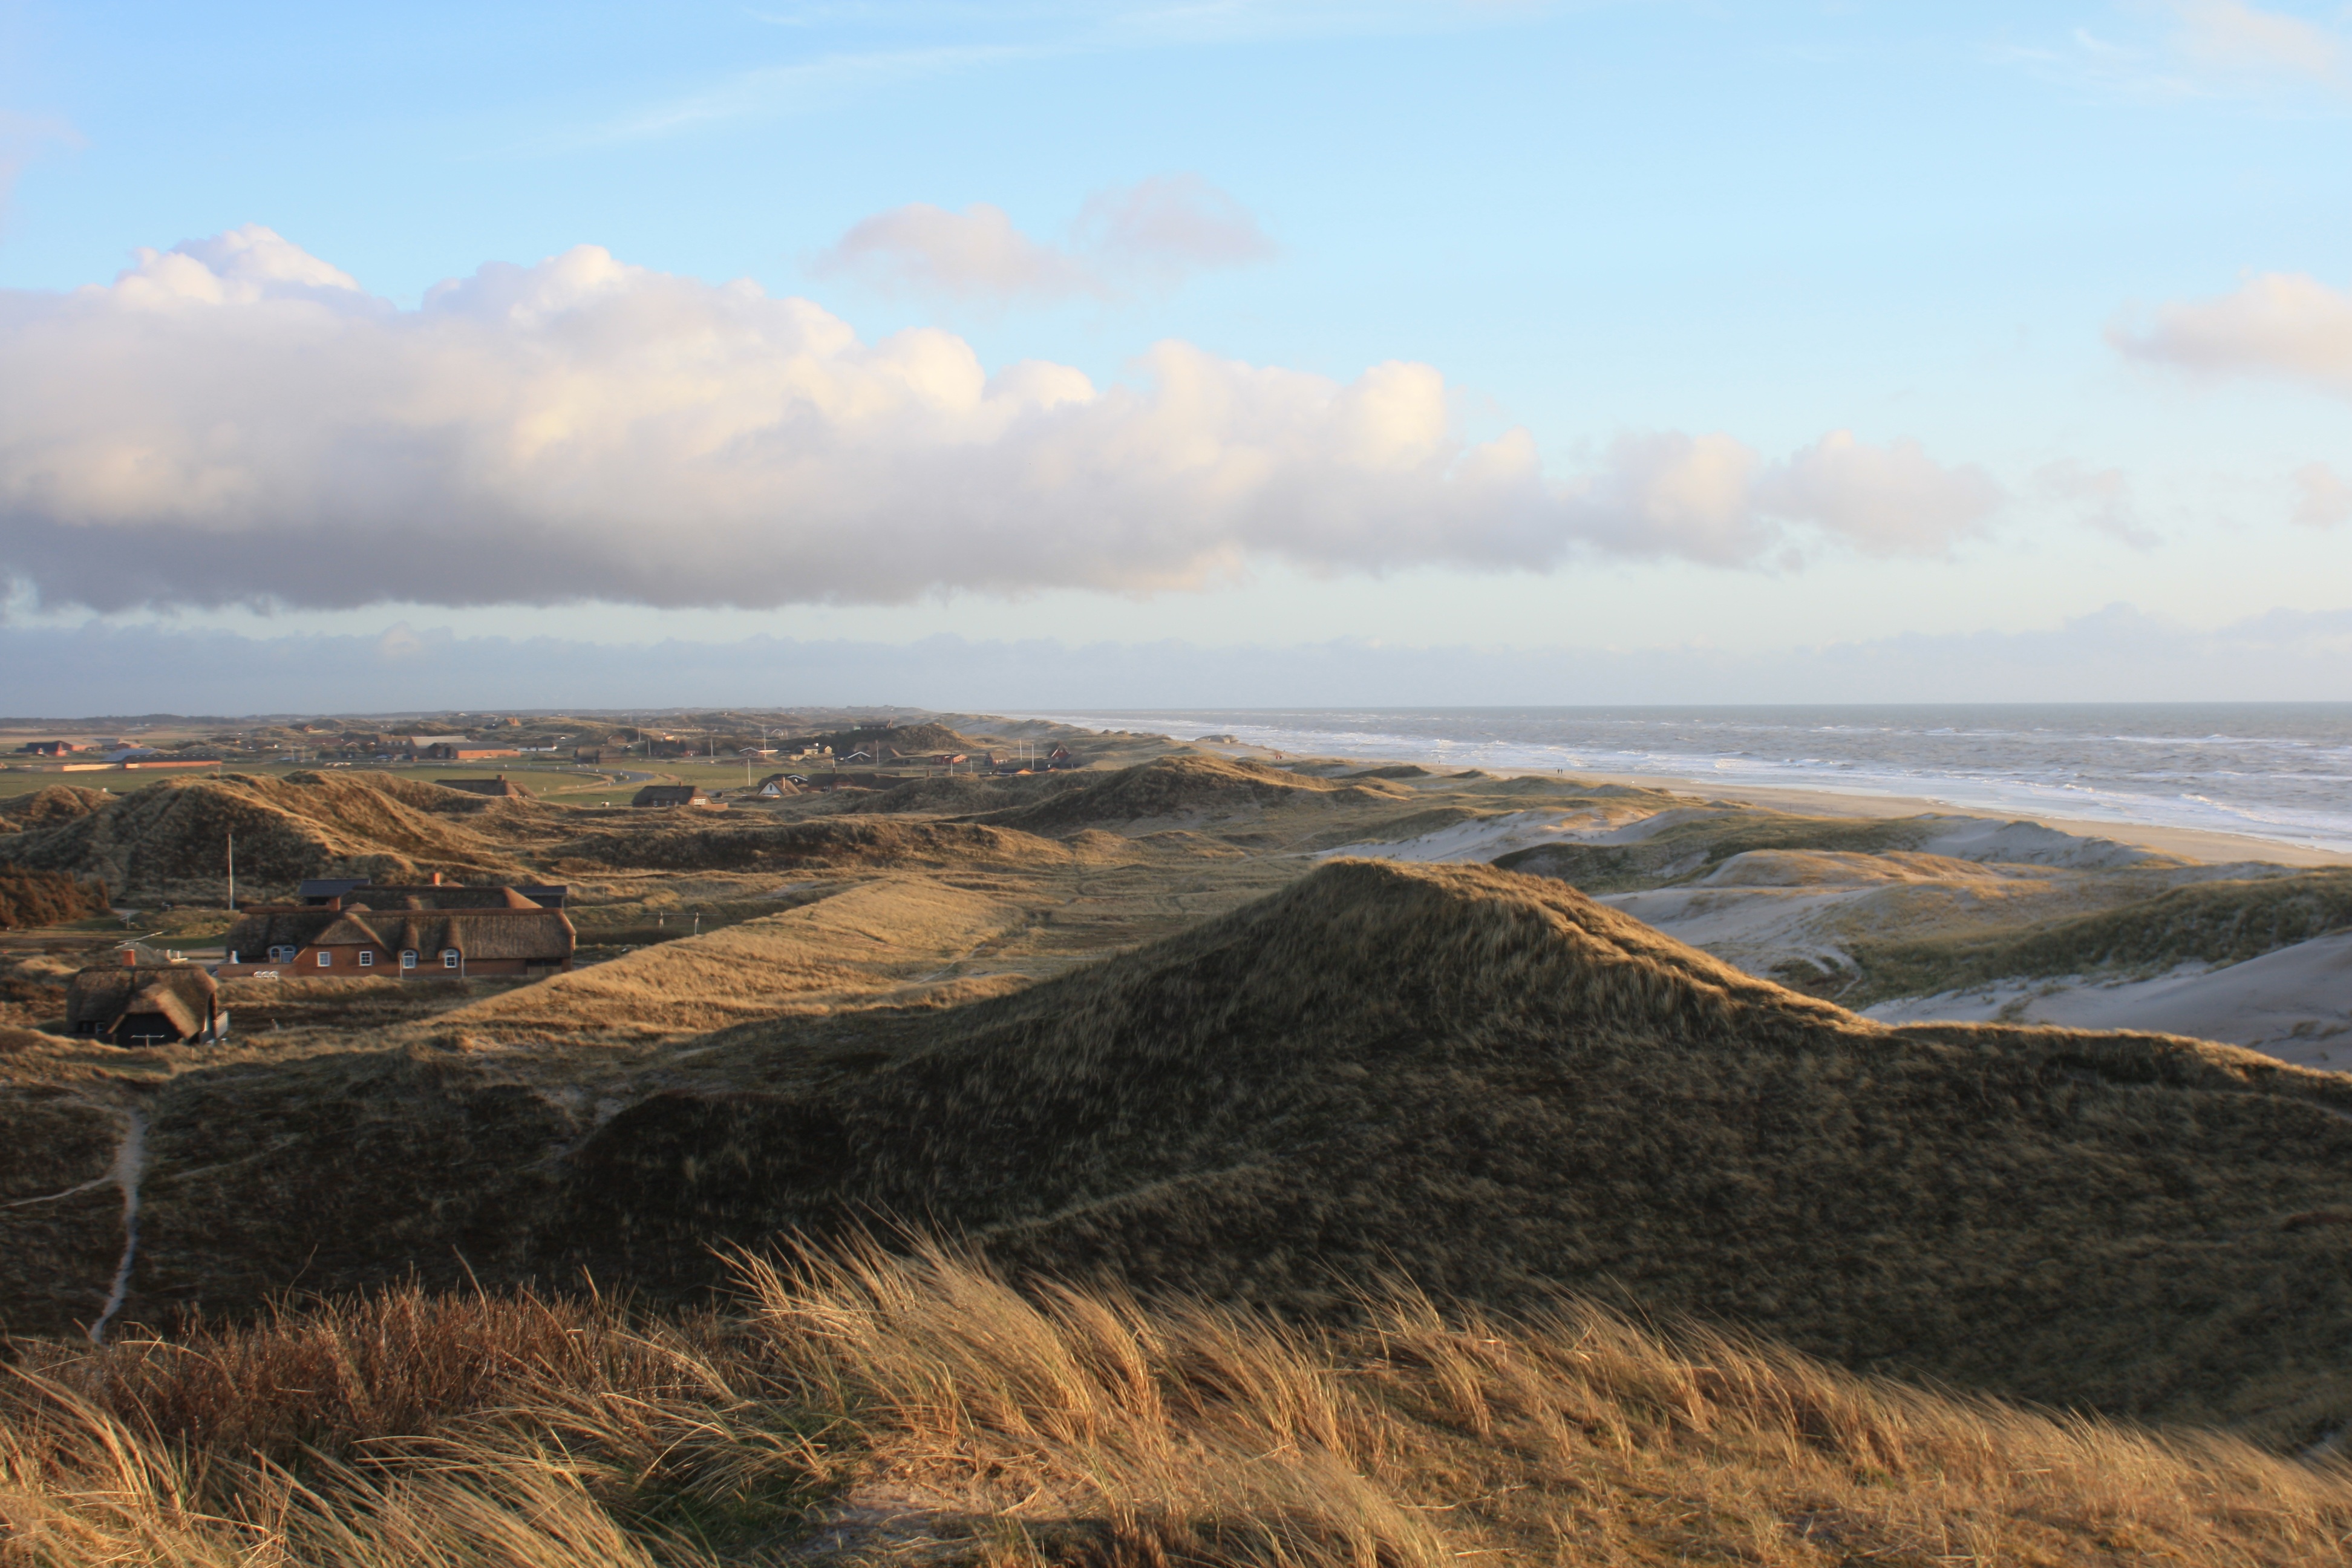
landscape, sea, coast, horizon, wilderness, mountain, cloud, field, prairie, morning, hill, dune, terrain, ridge, plain, geology, badlands, plateau, denmark, fell, habitat, loch, north sea, steppe, rural area, landform, natural environment, geographical feature, mountainous landforms